Park Place disaster

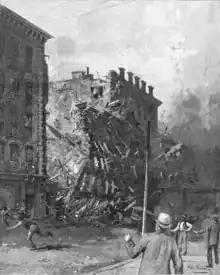
An artist's illustration of the collapse

The Park Place disaster occurred on August 22, 1891, in New York City when benzene vapor from a bronze powder manufacturer ignited, causing an explosion that resulted in the collapse of the five-story Taylor Building that housed the manufacturer along with other businesses. Two fires then broke out, one in the ruins of the manufacturer and the other in a restaurant that was caused by a natural gas leak. The disaster killed 61 people, while local residents were admonished in the press for rubbernecking and general insensitivity. A grand jury declined to indict any of the owners or occupants of the building, however legislation was introduced in the New York State Assembly that sought to tighten the building code in light of this disaster and the 1892 Hotel Royal fire.